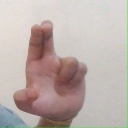
अक्षर: आ